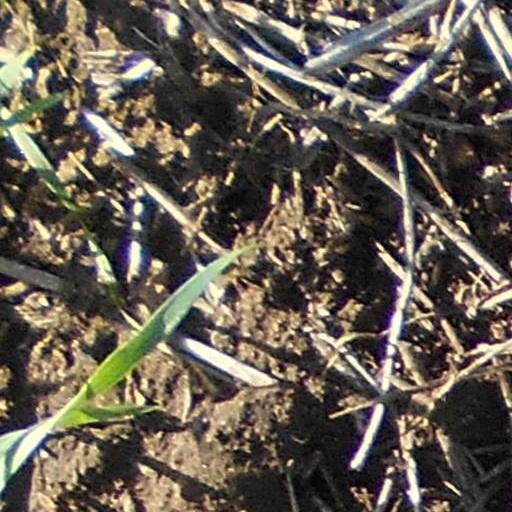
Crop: wheat